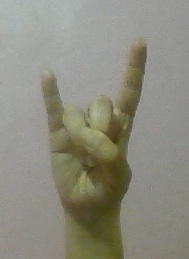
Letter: la